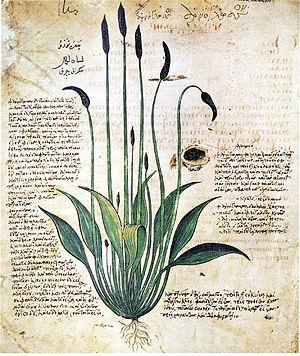
Un herbier médiéval est un livre de botanique qui était, au Moyen Âge, consacré aux plantes médicinales et répertoriait les produits provenant de ces plantes, plus rarement d'animaux et de minéraux. Il s'agissait de remèdes simples, composés d'un seul ingrédient, provenant de la nature, en particulier des plantes.
L'enluminure antique désigne la décoration des manuscrits pendant la période antique dans les civilisations grecques et romaine. D'abord appliquée aux papyrus, ces décorations ornent progressivement les codex en parchemin qui apparaissent au Iᵉʳ siècle. Seuls quelques rares manuscrits de cette époque sont encore conservés et ne permettent pas de se faire une idée exhaustive de la diversité de la production de l'époque.